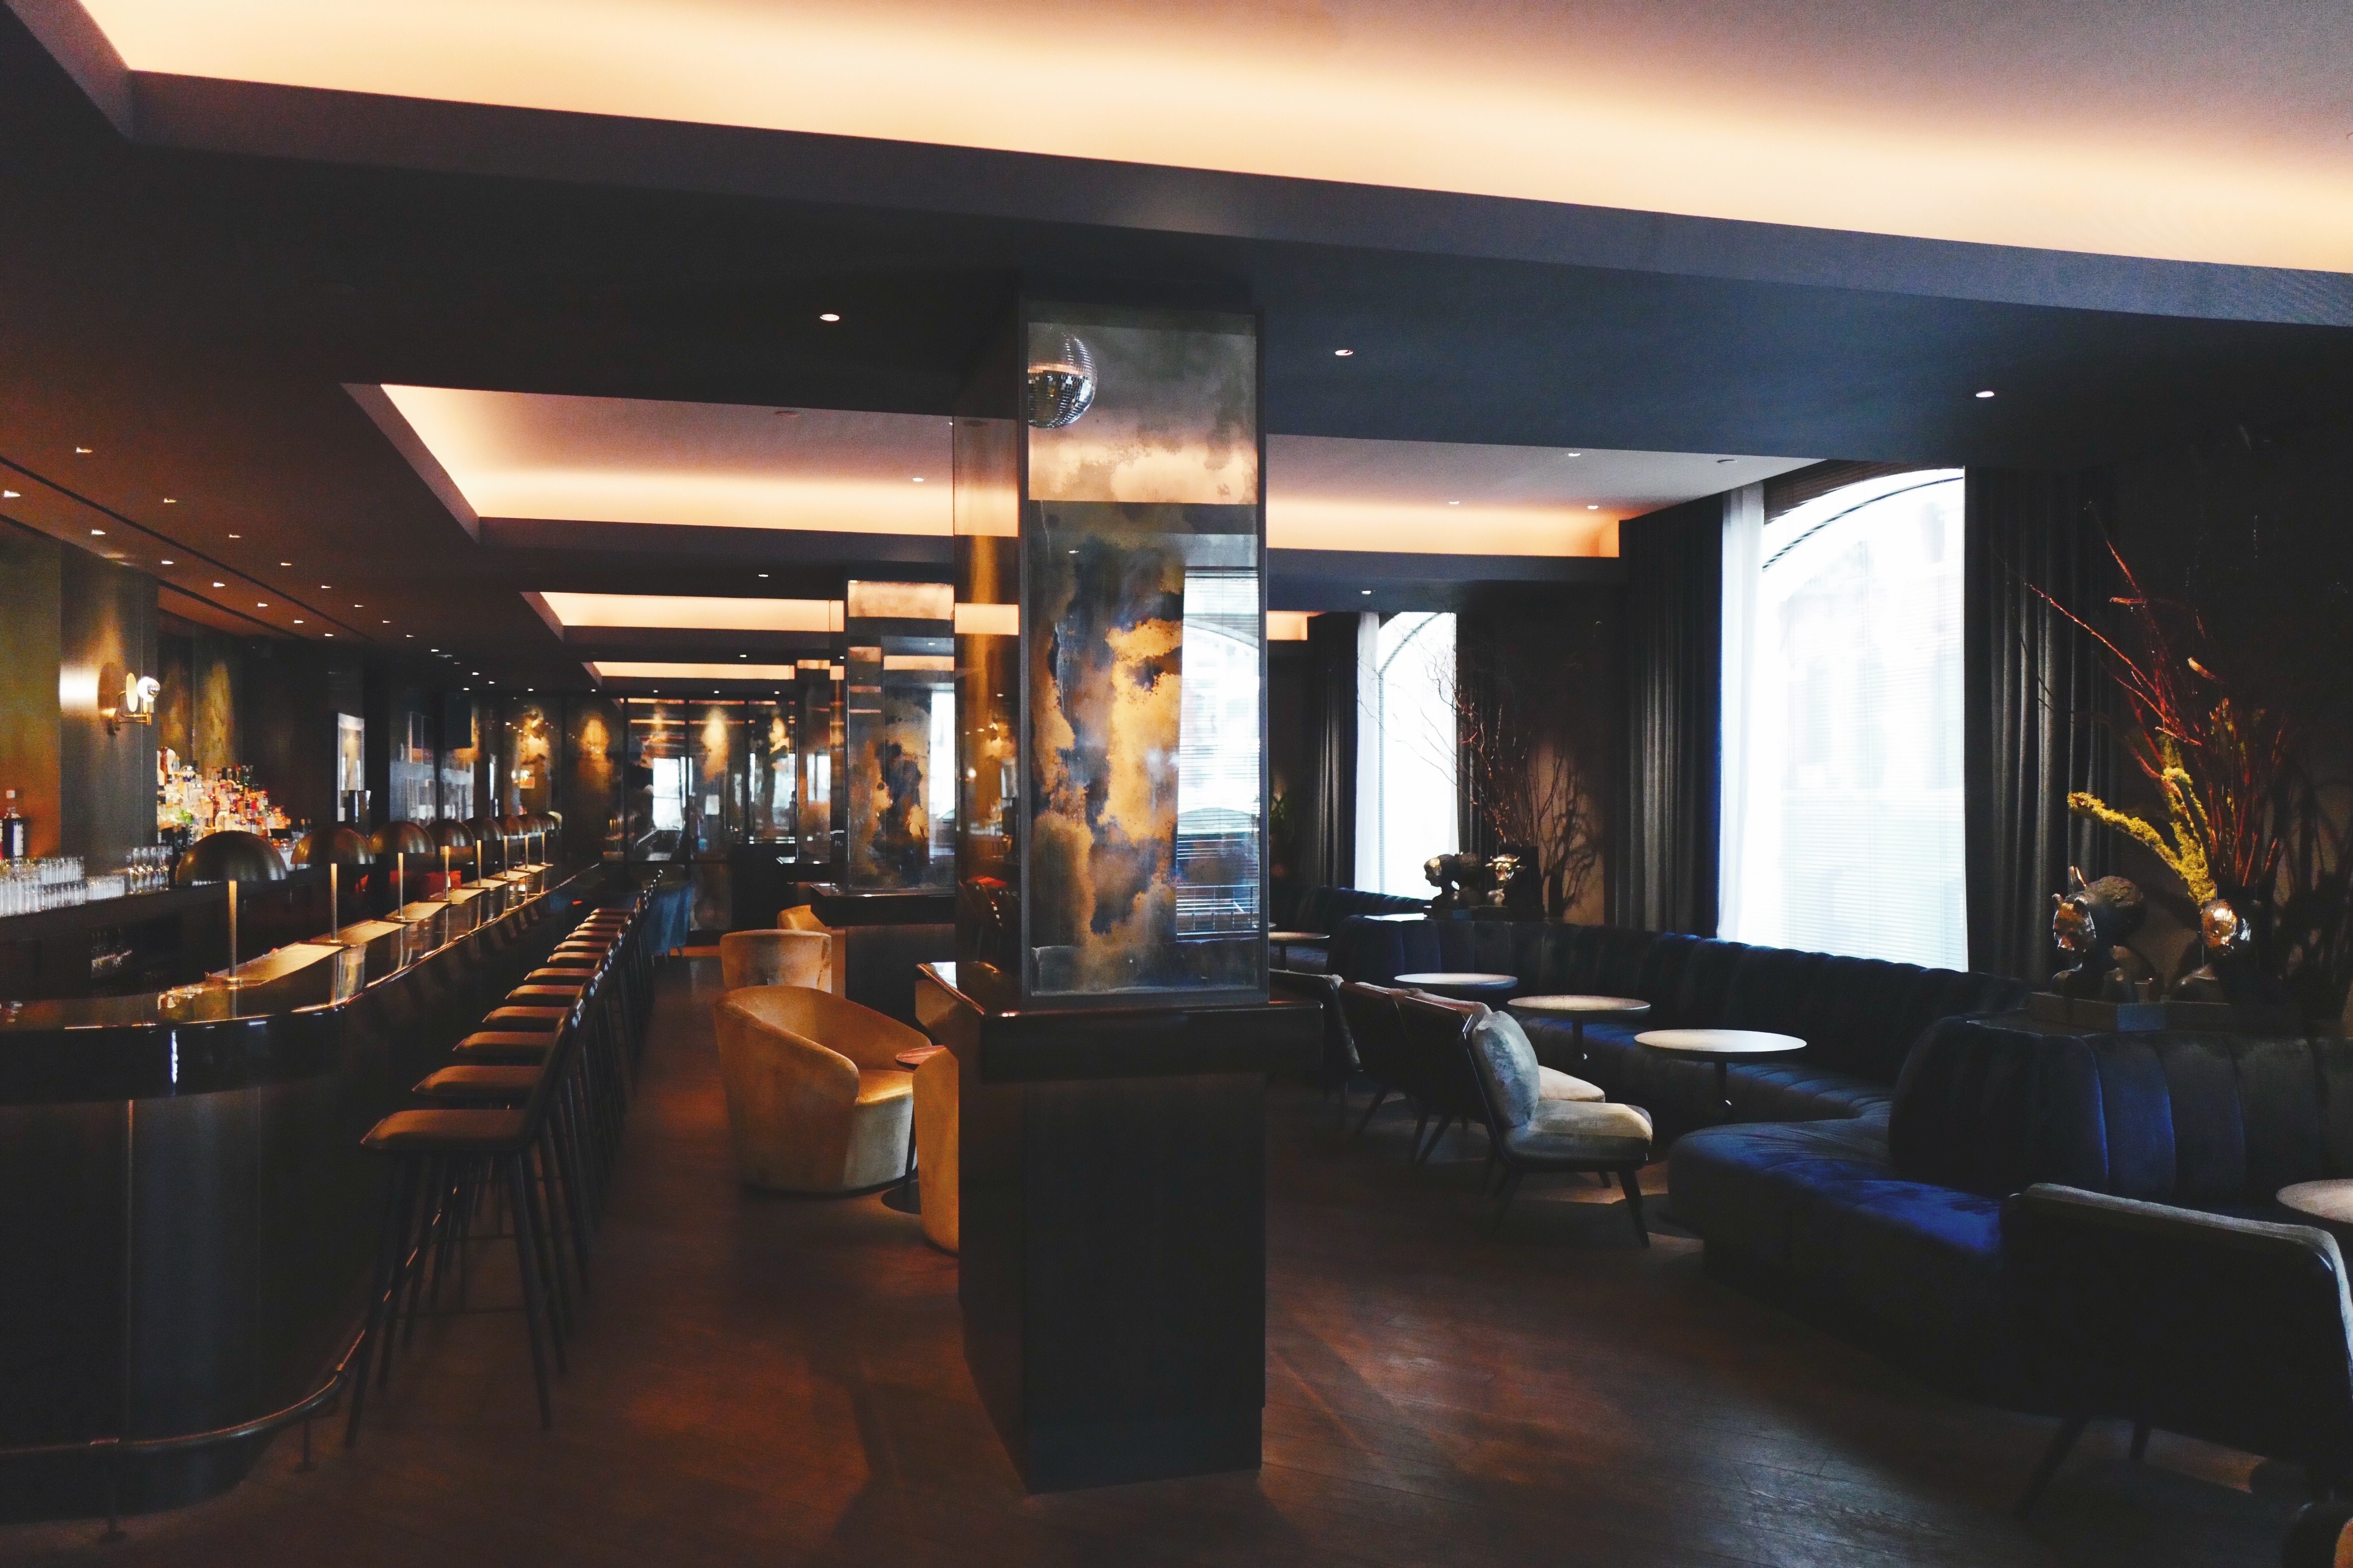
restaurant, bar, property, room, interior design, estate, lobby